BAT F.K.27

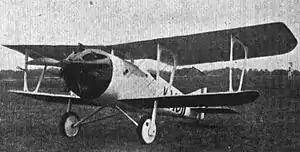

The BAT F.K.27 was a two-seater sporting biplane designed by Frederick Koolhoven and built by the British Aerial Transport Company Limited (BAT) in 1918.